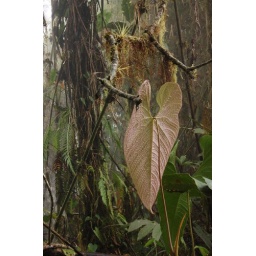
A new elephant ear grows in the cloud forest